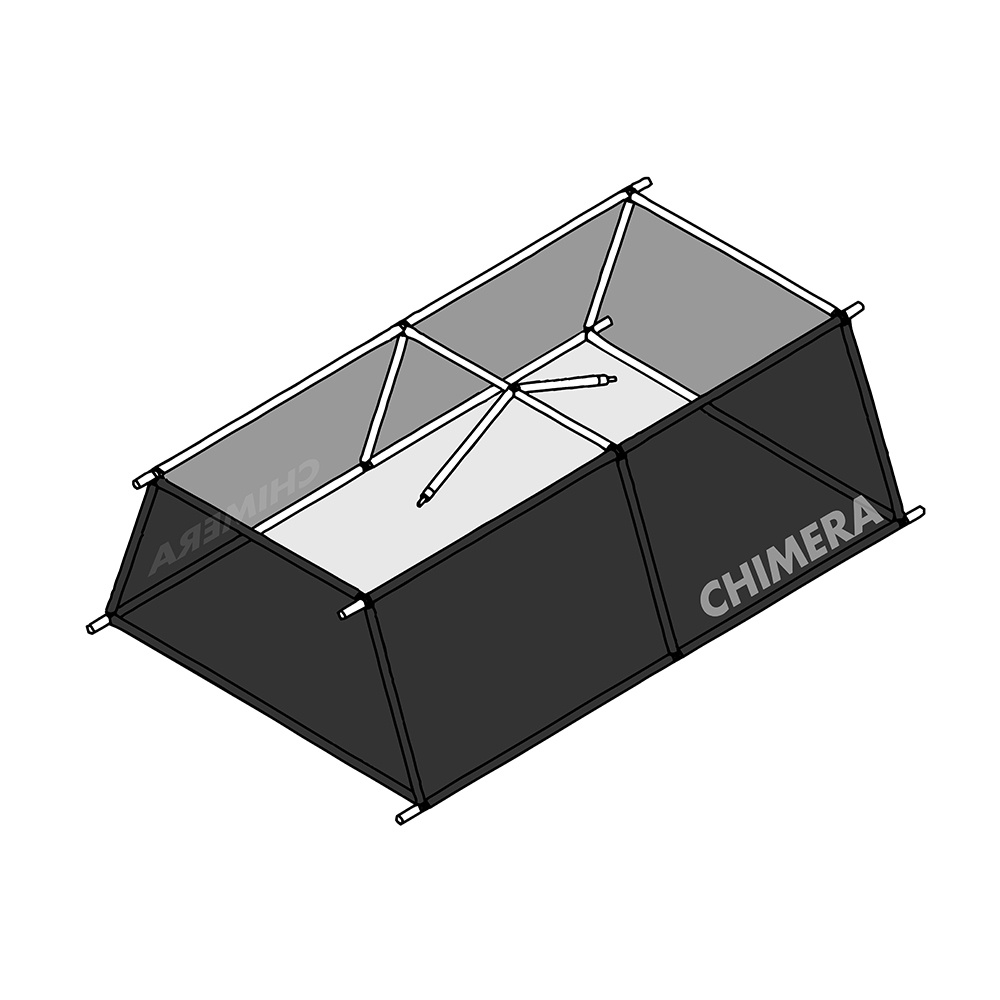
F2X Overhead Lightbank  5' X 10' (1.52 M X 3.05 M) W/ Triolets
Chimera's Iconic F2 and F2x Lightbanks offer extremely soft light on a massive scale. Designed for large overhead lighting, the F2X is constructed of durable aircraft-grade aluminum tubes, and is designed to break down for transport. With color-coded connections, the frame assembly is completely tool-free. The fabric body suspends on the frame with secure hook-and-loop fasteners. The sides and top of the F2X are clad with a silver interior and matte black exterior, while the bottom surface is a Full Diffusion (-1.4 stops). A suspendable inner baffle is also included to ensure even light dispersion. We recommend bare-bulb or fixtures with fully exposed bulbs, that mount on the F2X's multiple 5/8" Baby Mounting Points. Four exposed tube ends in the four corners of the frame accommodate a number of rigging options, either suspended from above or four stands from below. The F2X with Triolets includes a Chimera Triolet and Stand Adapter for each mounting point. Bulbs are not included and must be ordered separately. Not available for purchase online, please contact us directly at info@chimeralighting.com
Brand: Chimera
Category: Cameras & Optics > Photography > Lighting & Studio > Studio Lighting Controls